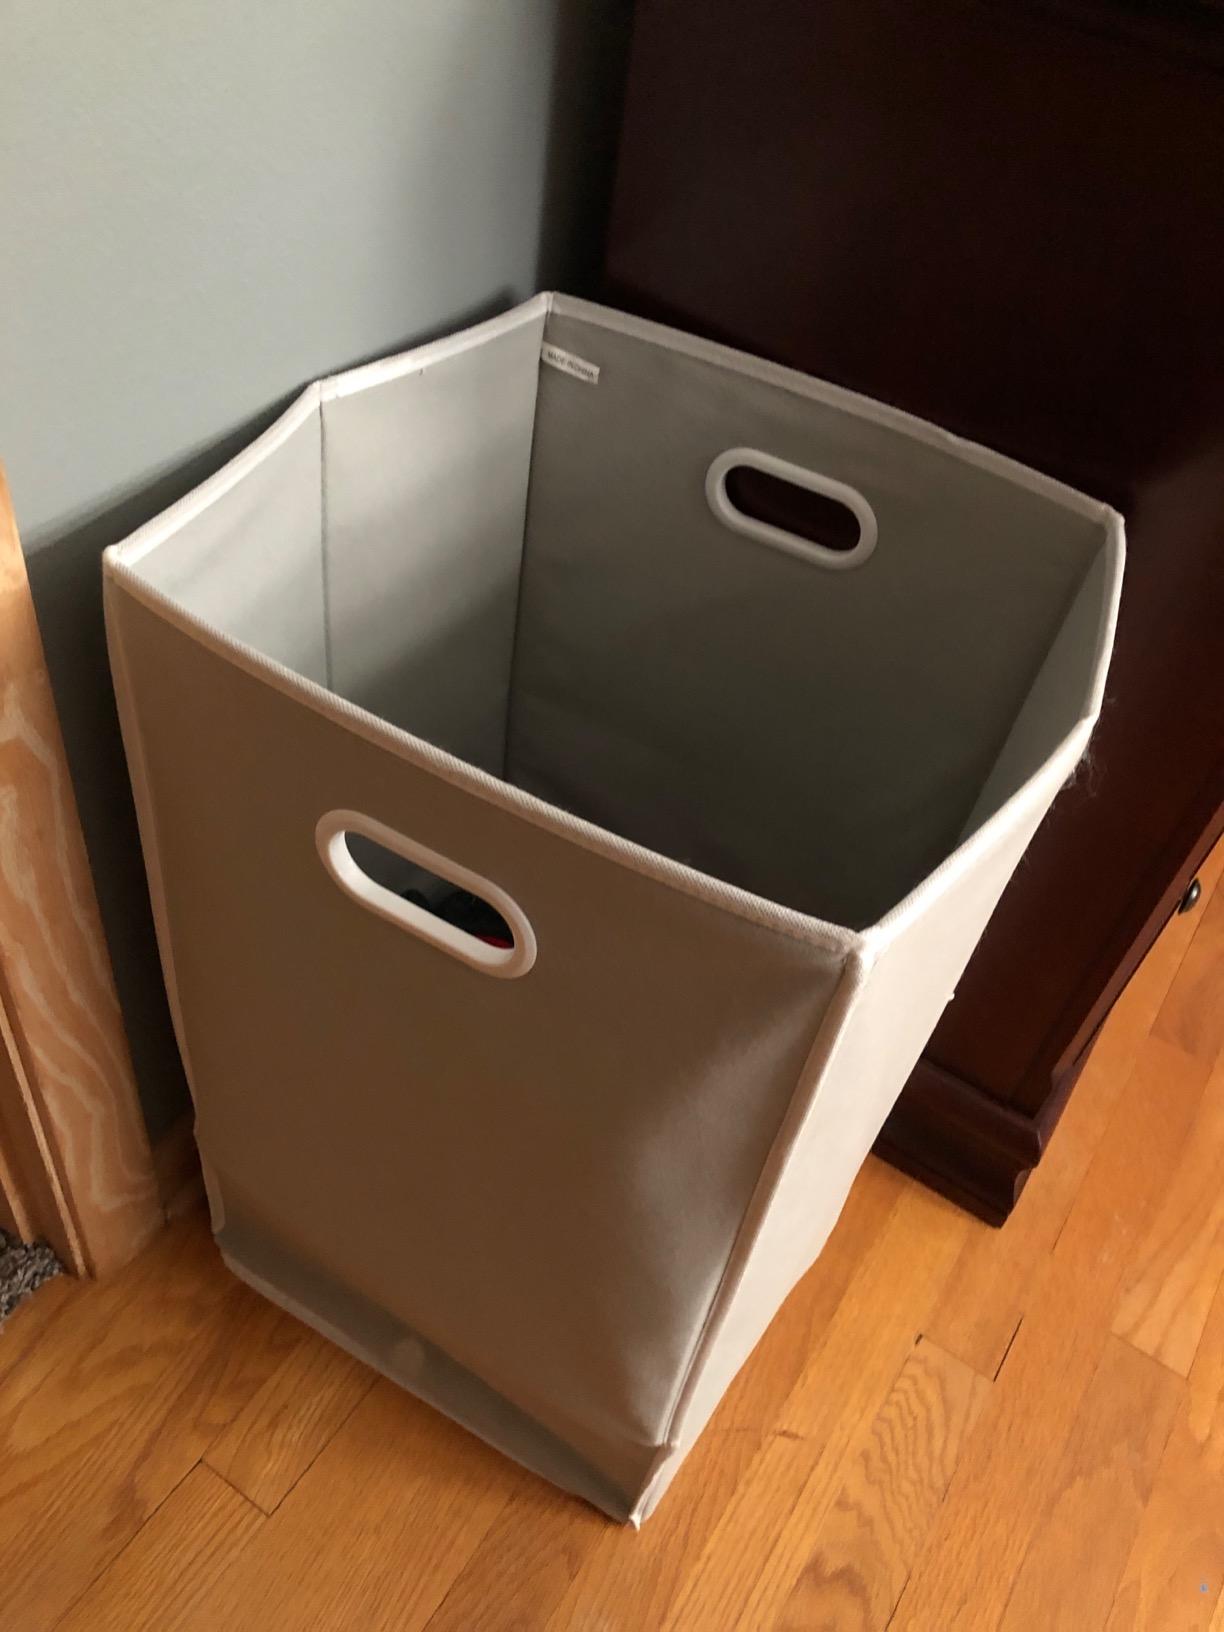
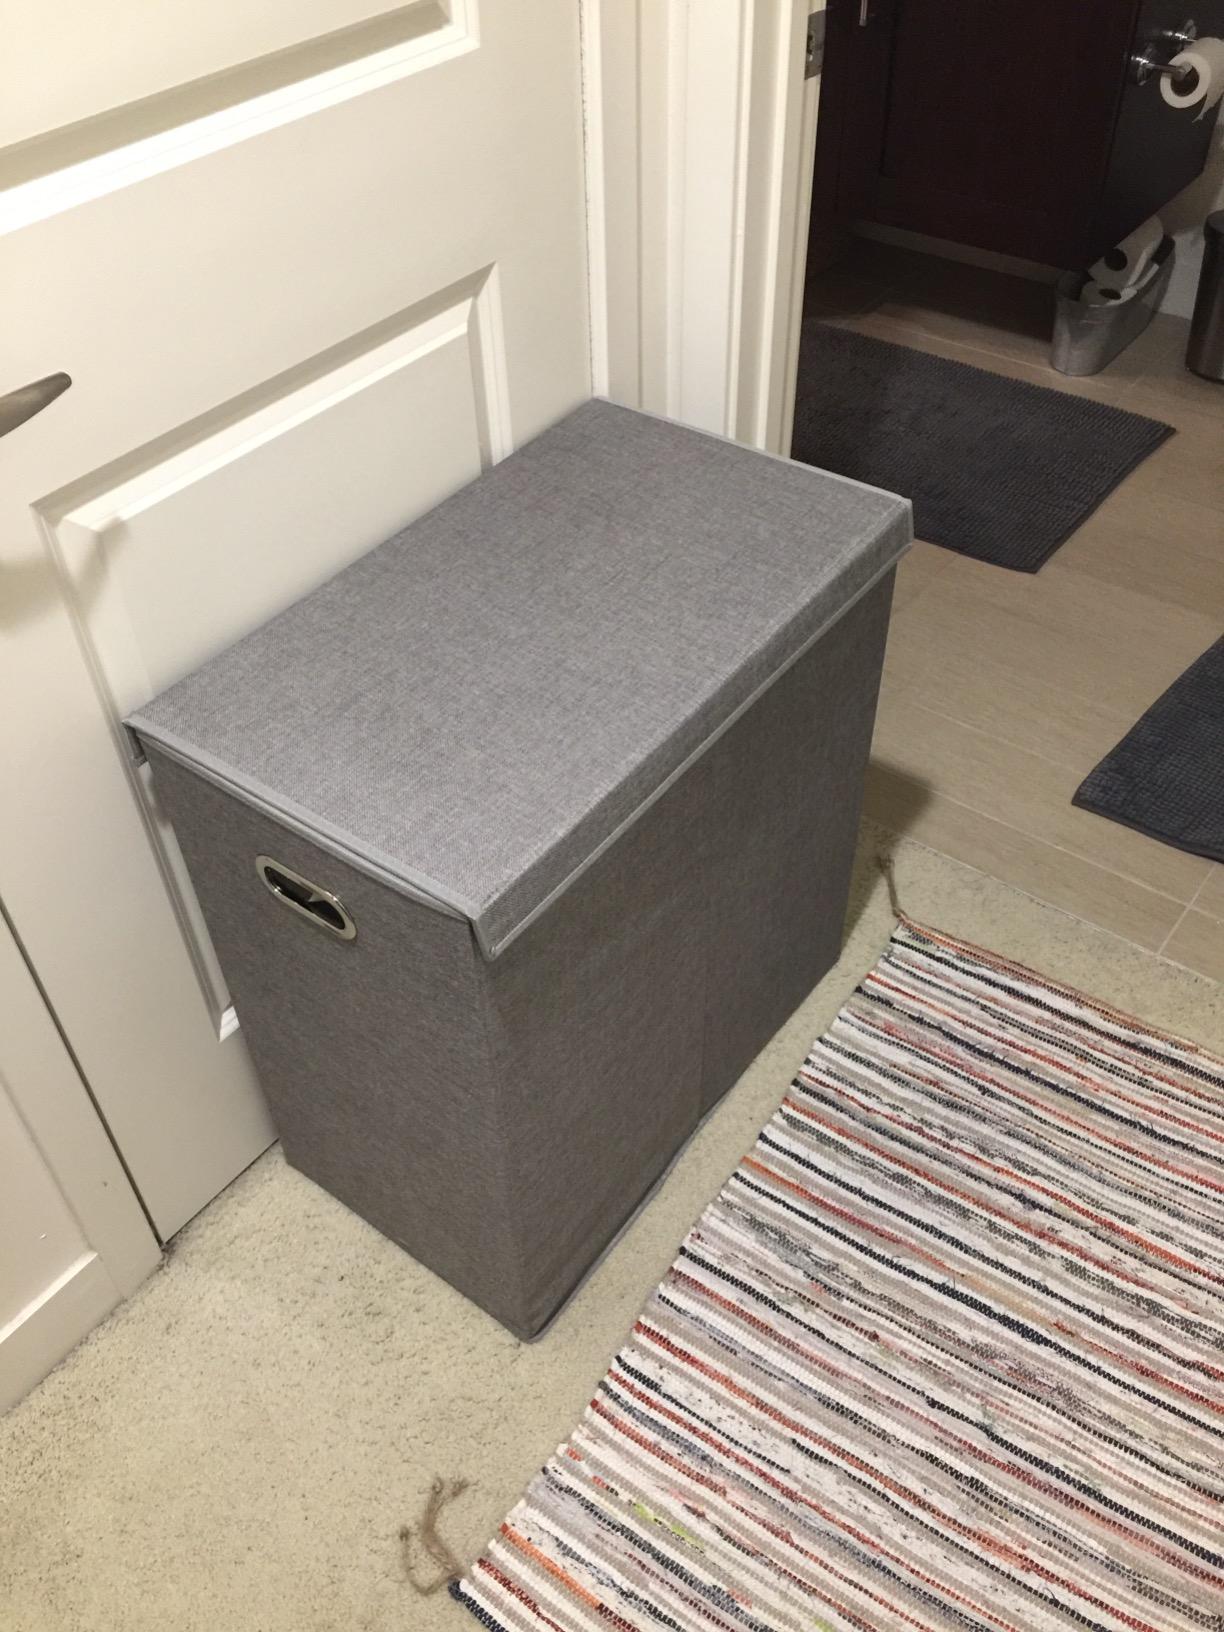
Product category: items_hamper
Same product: no